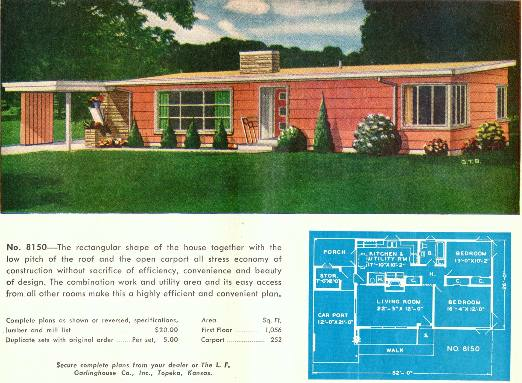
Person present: No